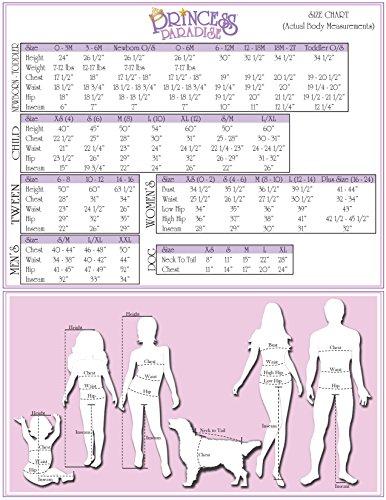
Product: Princess Paradise Paw Patrol Rubble Child's Costume, 6-12M
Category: Clothing, Shoes & Jewelry | Costumes & Accessories | Kids & Baby | Girls | Costumes
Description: OFFICIALLY LICENSED Paw Patrol Rubble costume; look for trademark on label and packaging to ensure you've received an authentic safety-tested item.
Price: $49.79
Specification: ProductDimensions:18x12x3inches|ItemWeight:7.7ounces|ShippingWeight:7.7ounces(Viewshippingratesandpolicies)|ASIN:B07TFL1BGT|Manufacturerrecommendedage:6month-1years